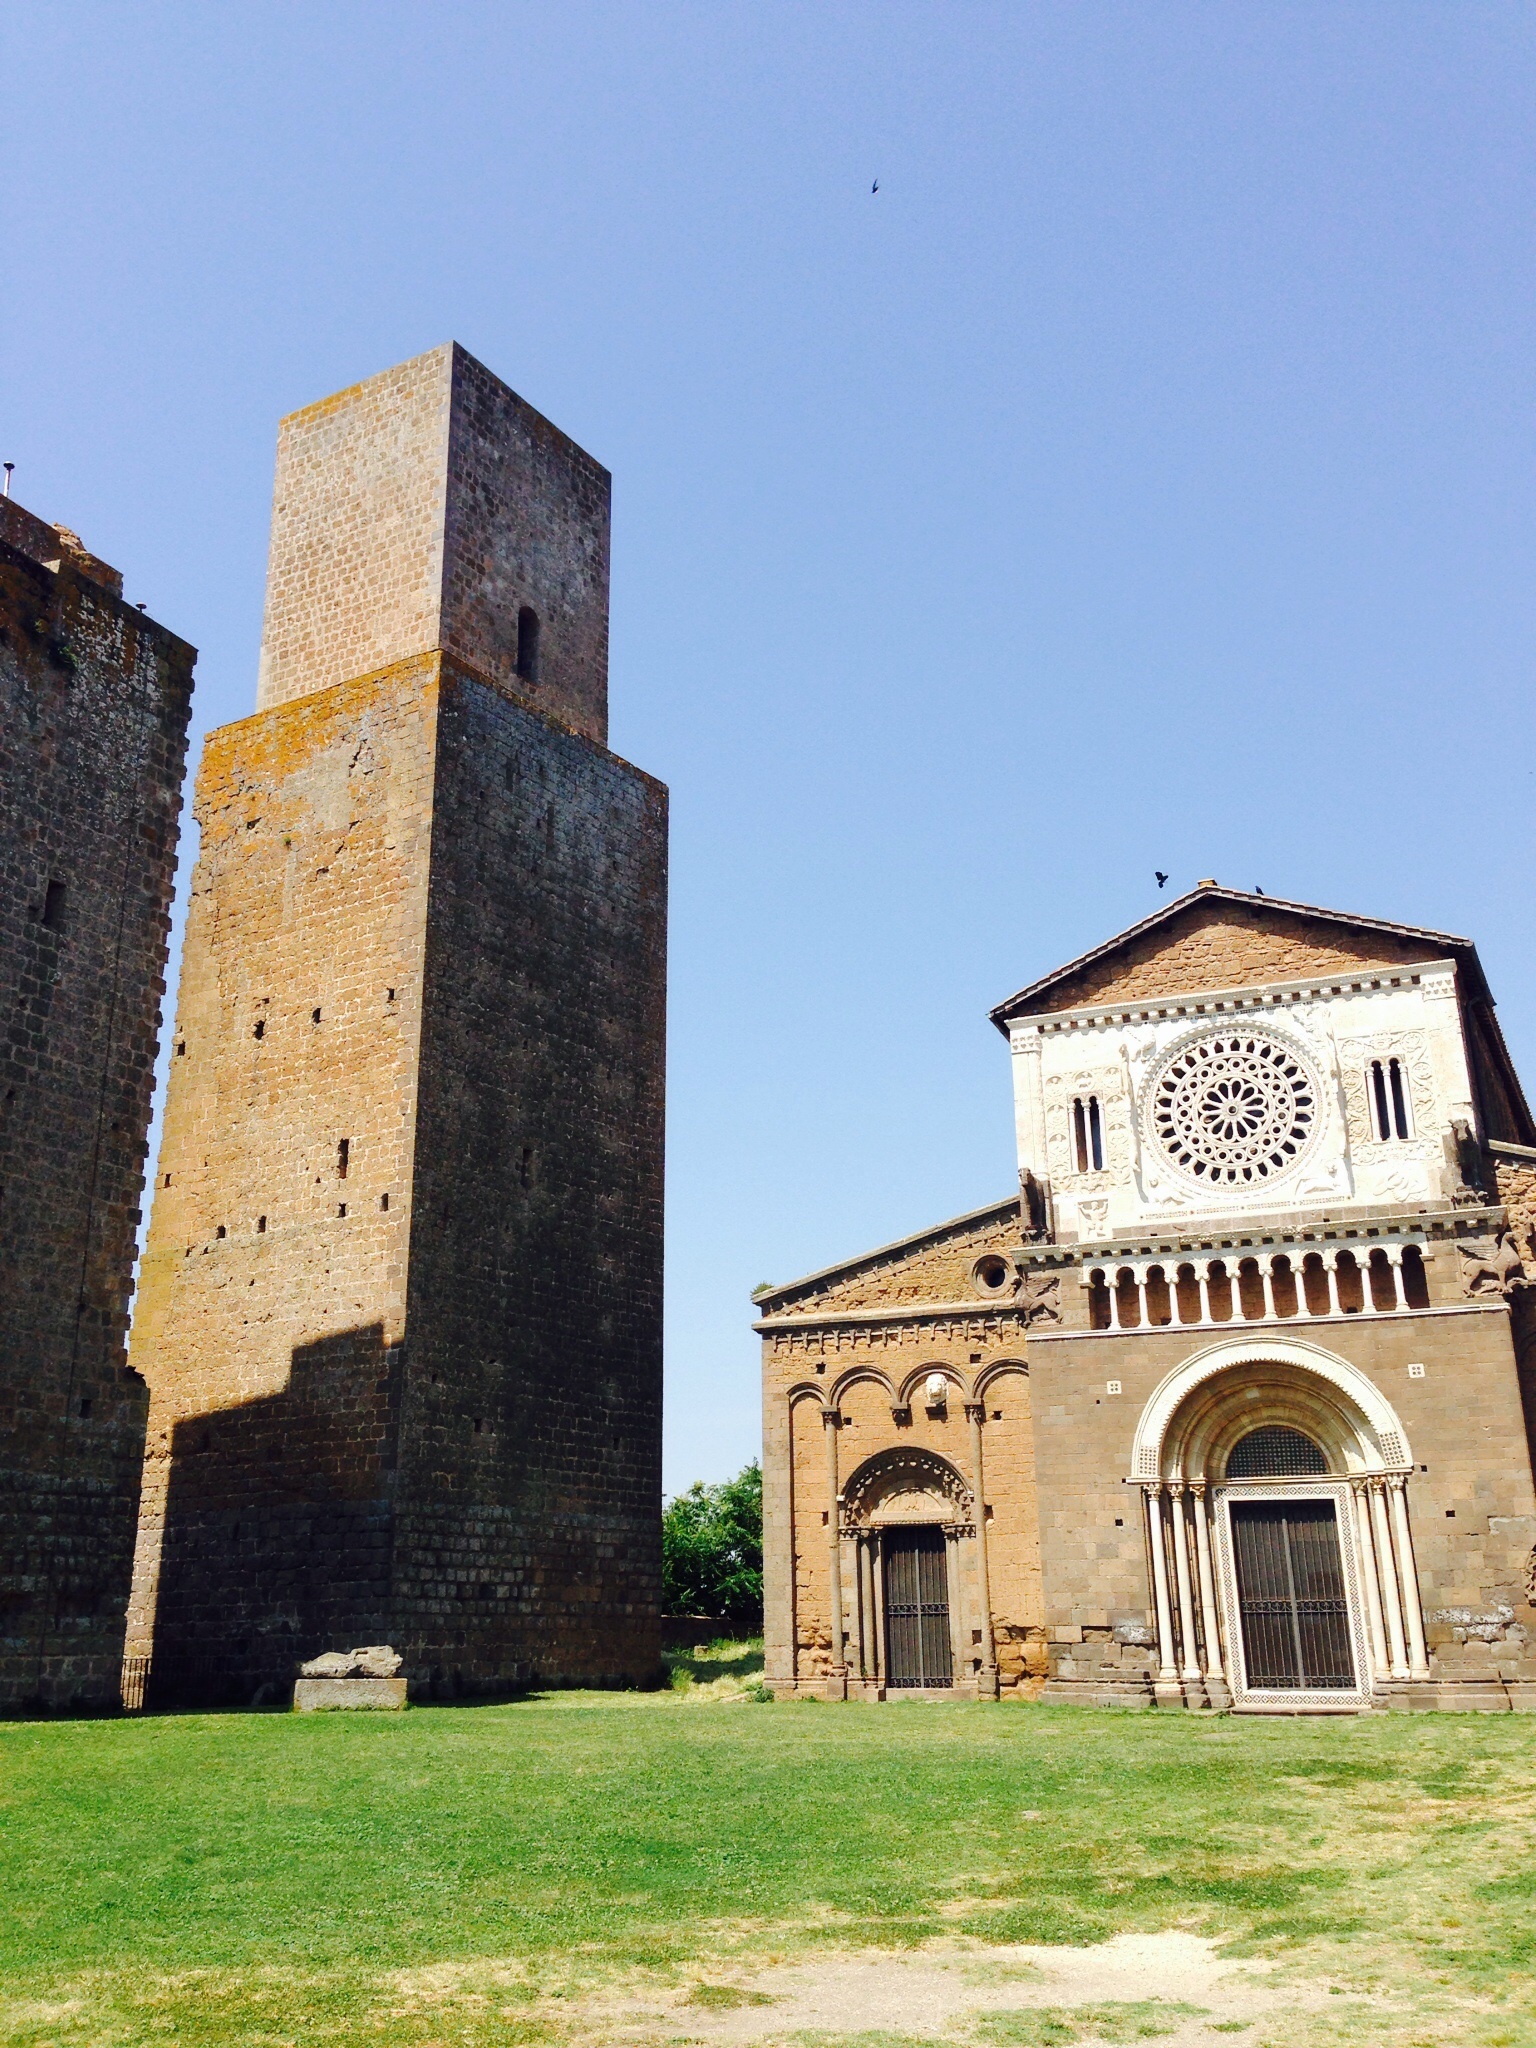
architecture, house, building, tower, italy, facade, church, chapel, place of worship, bell tower, monastery, rhaeto romanic, ancient history, spanish missions in california